History of Peru (1948–1956)

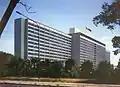
Hospital of the Employee (1952).

The regime was characterised by authoritarianism and repression of all forms of political opposition. Political repression was embodied in the figure of the director and later Minister of Government, . Thousands of opponents were arrested and tortured and hundreds of them were exiled. Corruption was rampant in all sectors of the State due to the lack of rigorous oversight.